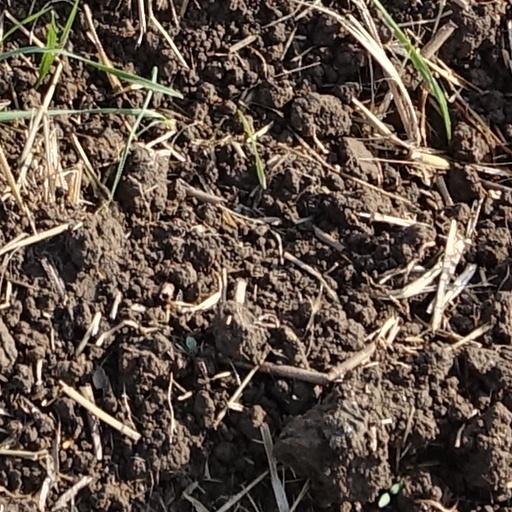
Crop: wheat